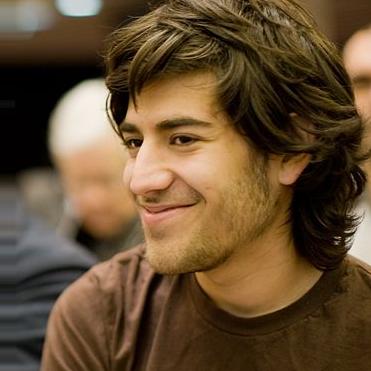
Age: 21